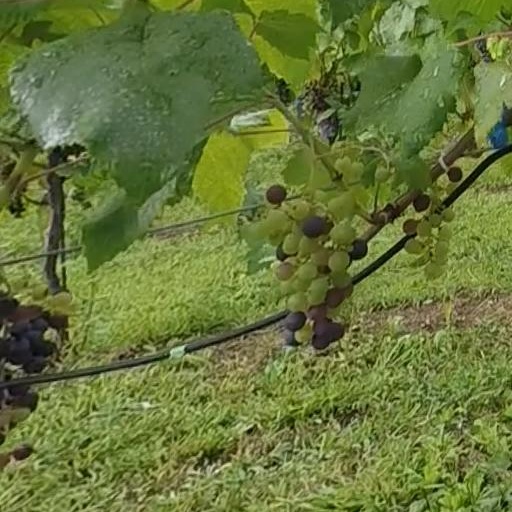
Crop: grape